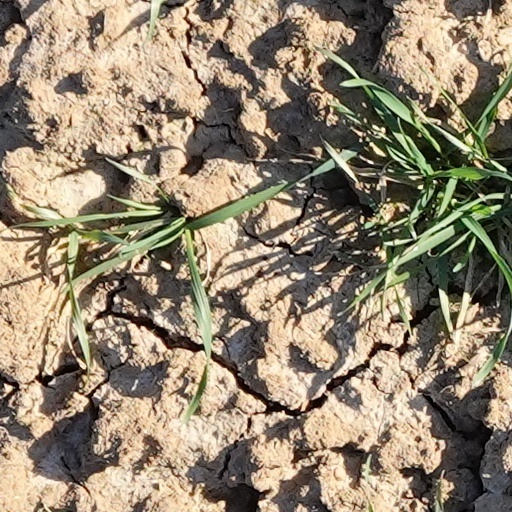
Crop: wheat